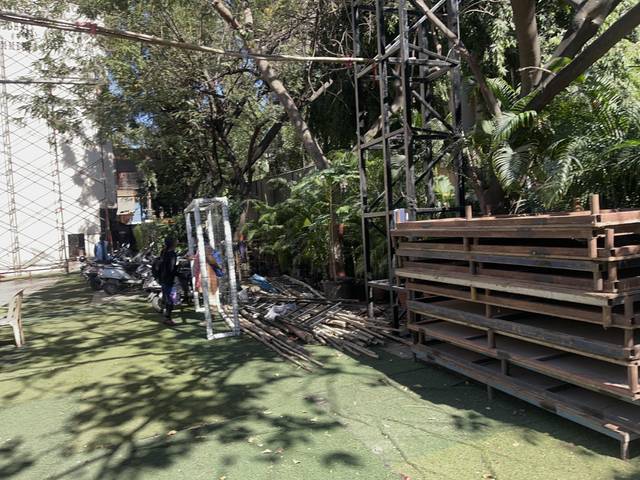
Region: India
Coordinates: 19.202, 72.847